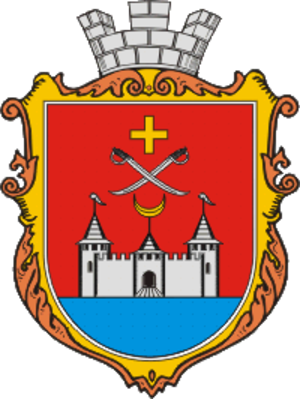
Khotin
Khotin en by i Tjernivtsi oblast i det vestlige Ukraine og er det administrative center i Khotin rajon. Byen har 9.692 indbyggere. Byen er beliggende ved højre bred af Dnestr og er en del af den historiske region Bessarabien.